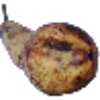
Label: Pear Abate 1